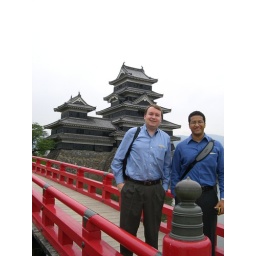
Chris and JC stand on the red bridge over the moat